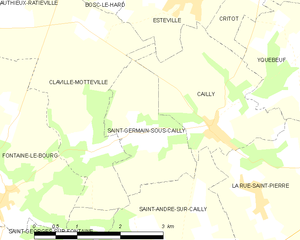
Carte des communes françaises Saint-Germain-sous-Cailly